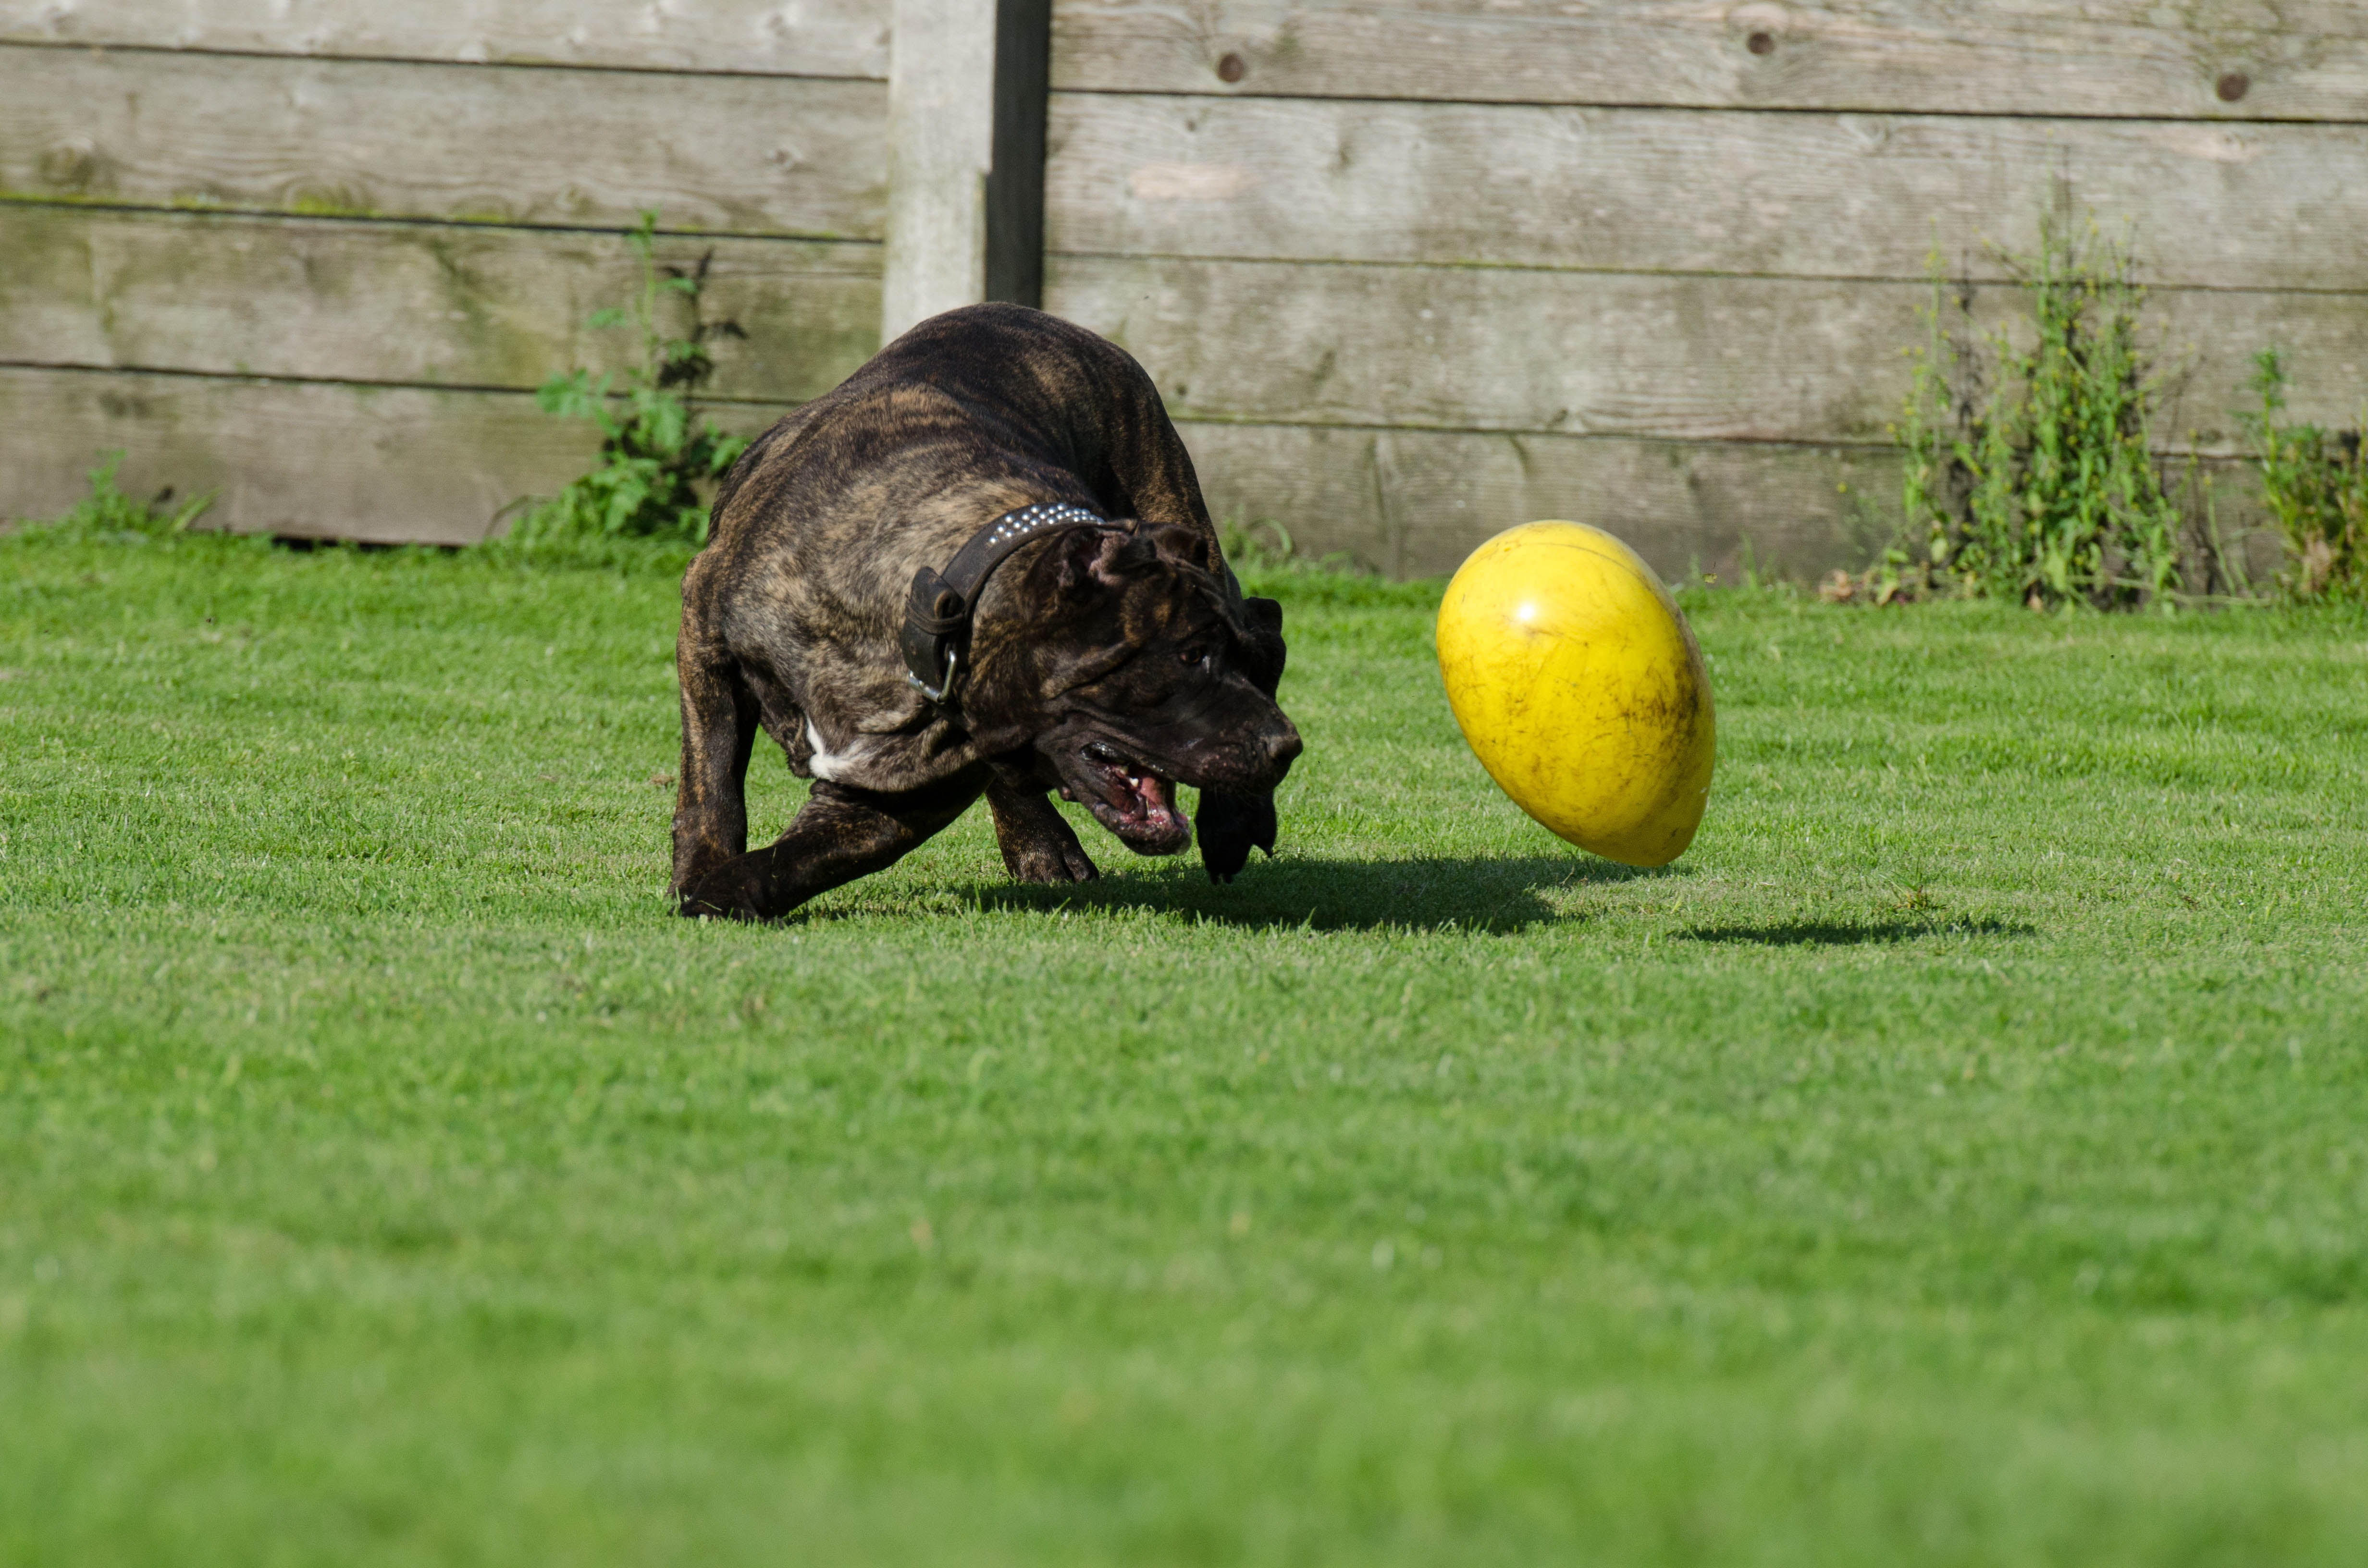
grass, lawn, dog, green, crops, bitch, playing dog, animal shelter, dog walkers, dog pension, dogo canario, dog like mammal, kennels, docked dog, ears cropped, running egg, crazy egg, dog plays with toy, dogs playing with ball